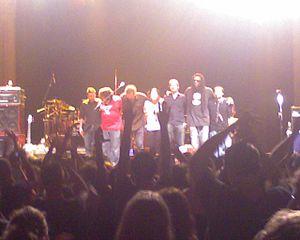
Rusted Root est un groupe de musique américain originaire de Pittsburgh en Pennsylvanie connu pour son style qui mélange le bluegrass et de fortes percussions aux influences latino-américaines, africaines et moyen-orientales.